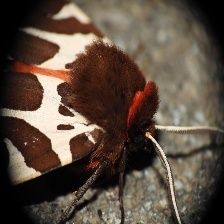
Species: GARDEN TIGER MOTH